Roll-your-own cigarette

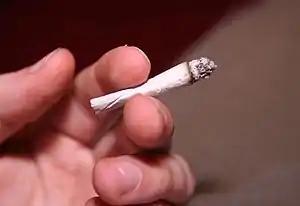
A roll-your-own cigarette

A roll-your-own (RYO) cigarette, also called a handrolled cigarette, is a cigarette made from loose tobacco (usually a "shag" cut) and rolling paper. Factory-made cigarettes are called industrial or tailor-made cigarettes.